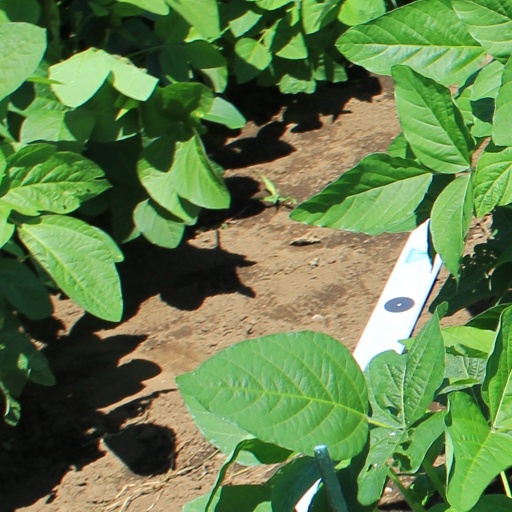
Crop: soybean